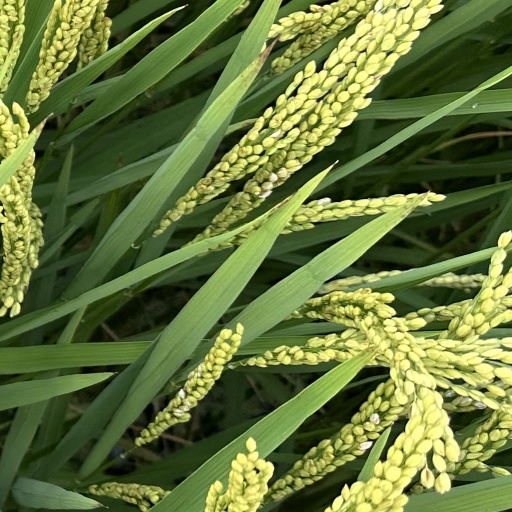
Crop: rice